John McCain

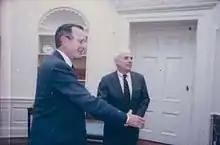
President George H. W. Bush meets with McCain, 1990

McCain developed a reputation for independence during the 1990s. He took pride in challenging party leadership and establishment forces, becoming difficult to categorize politically.